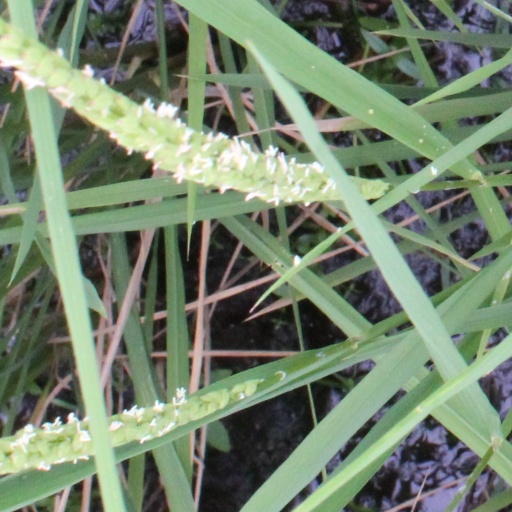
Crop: rice